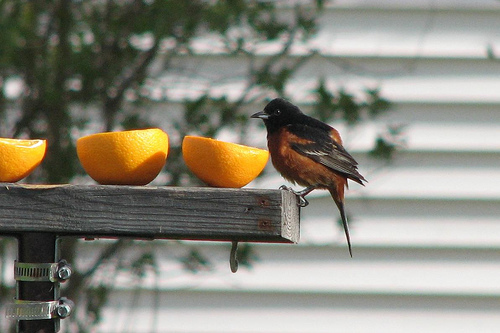
this bird has a reddish brown belly and abdomen, with black crest, wings, and tail.
this is a small orange bird with a black head.
the small bird has a brown overall body color except from its black head, nape and covert.
a small, round-bodied bird with a black throat, head, and back, and with a brown body and sides.
this is a small bird with a black head, a small black pointed bill, black wings with white wingbars, and a maroon to brown belly.
this bird has wings that are black and has a brown bellythe bird has a brown belly, black back and small black bill.
this bird has an orange belly and rump with a black head an upper back.
this small bird has a black bill, a black crown and wings, with a brown breast and belly.
this dark bird is brown on the belly and undertail with black throat, crown and back, the wingbars are mostly black with a bit of white.
Species: Orchard Oriole